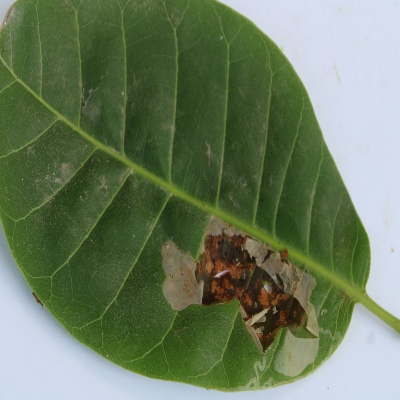
Crop: Cashew
Condition: leaf miner